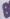
Number: 8